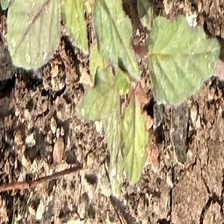
Weed species: Punarnava _(Boerhaavia diffusa)